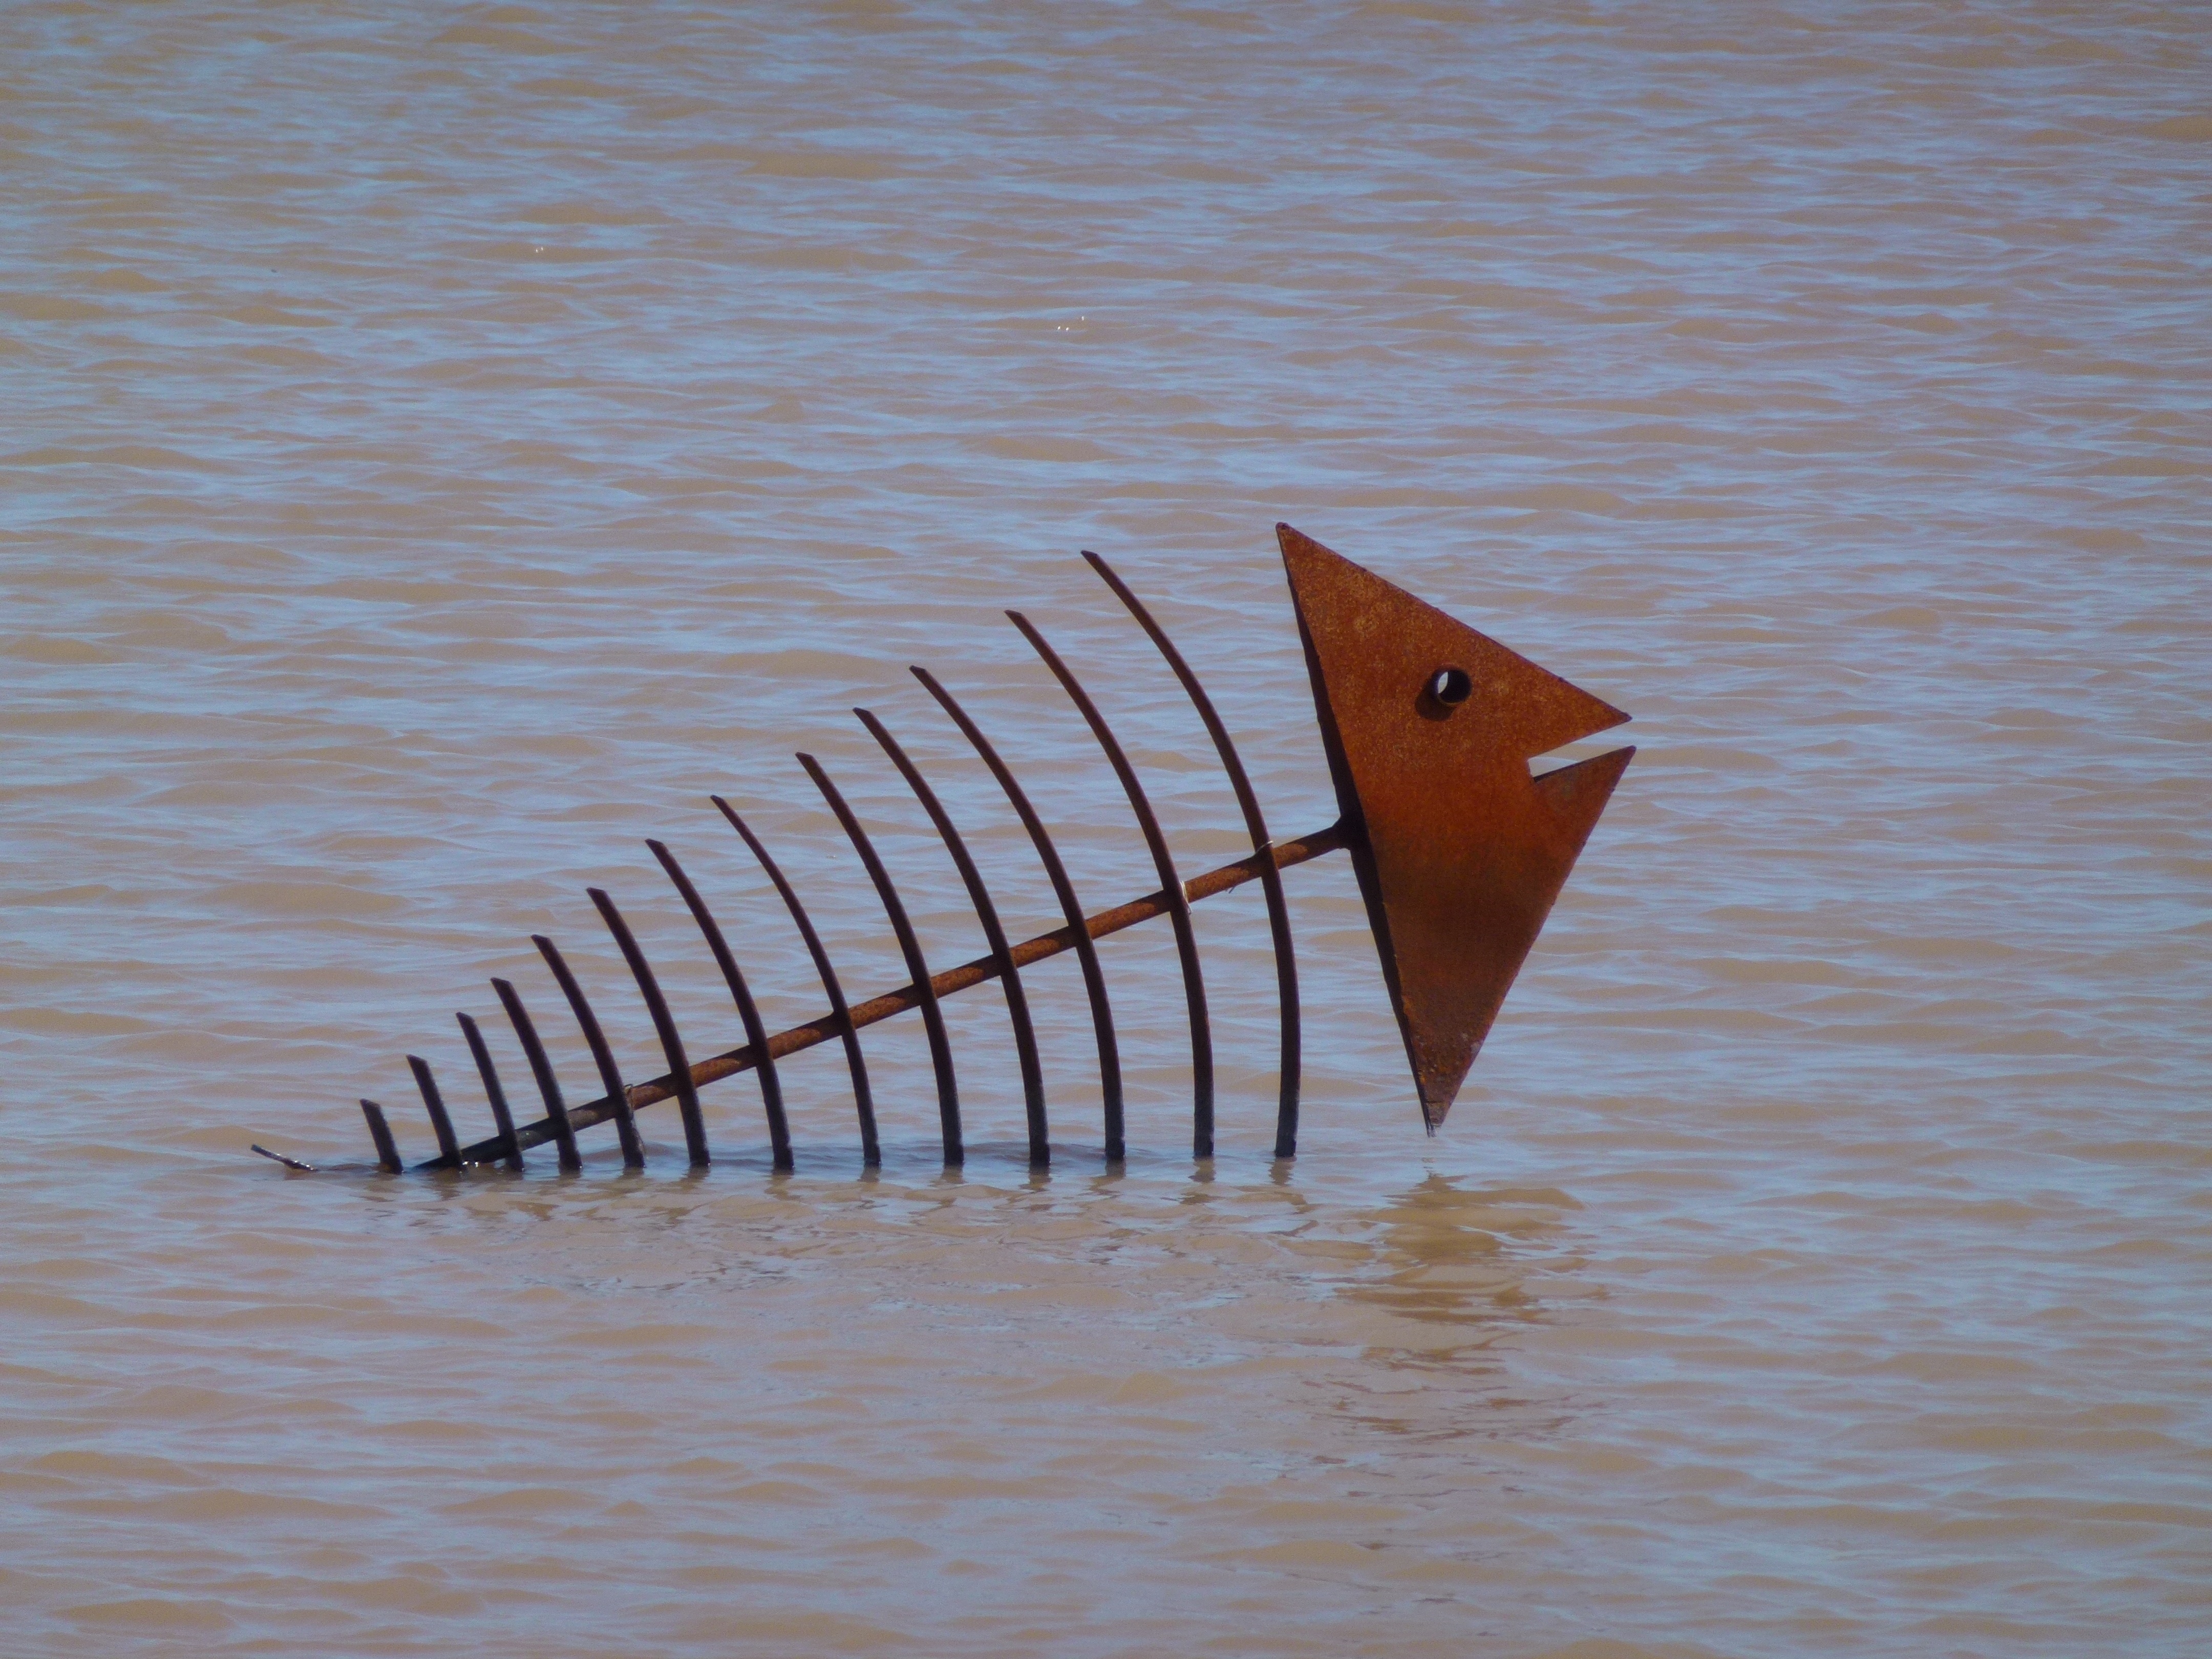
sea, water, wing, vehicle, color, metal, salt, fish, sculpture, art, saline